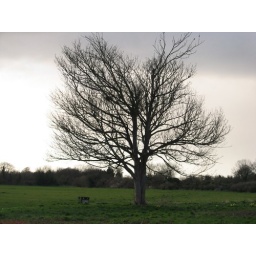
Cool tree in the middle of a walking field Medow Walk.